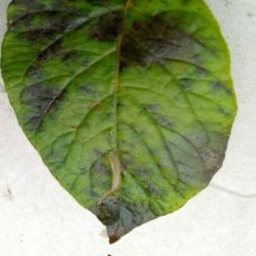
Etiqueta: Late Blight